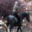
Label: horse